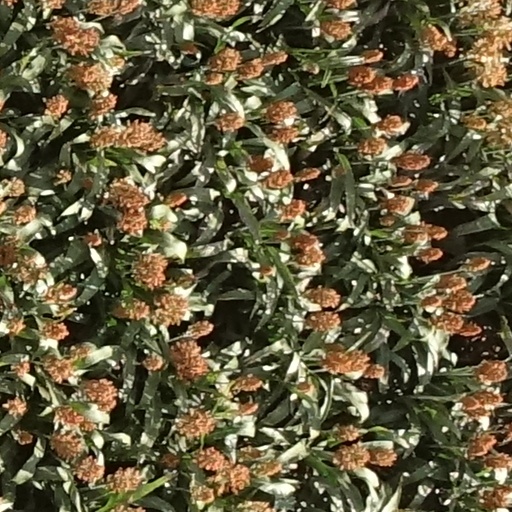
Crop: sorghum